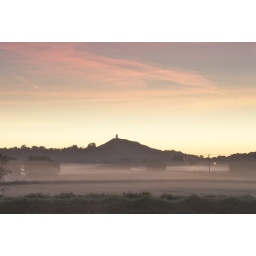
pink sky over tor and mist